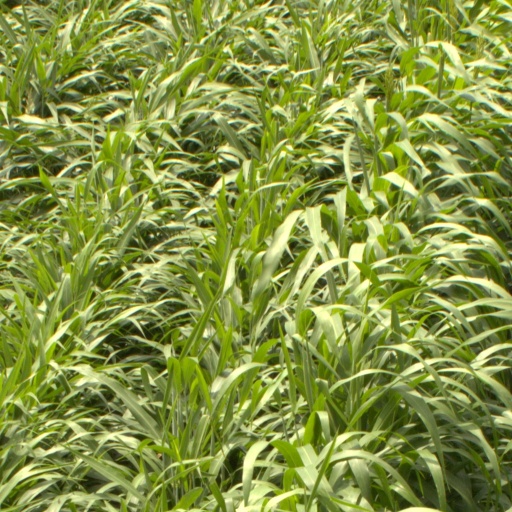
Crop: sorghum